Kelly Oliver

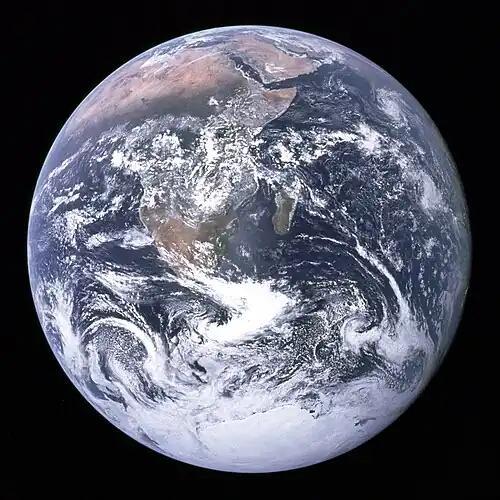
The Blue Marble, 7 December 1972

In "Earth and World: Philosophy After the Apollo Missions" (Columbia University Press, 2015), Oliver explores the reactions to the first pictures of Earth, including Earthrise and The Blue Marble, taken during the Apollo missions of the late 1960s and early 1970s. Examining the rhetoric surrounding these photographs, she identifies a tension between nationalism and cosmopolitanism that sets the tone for this book. Starting with Immanuel Kant, Oliver follows a path of thinking our relations to each other through our relation to the Earth, from Kant's politics based on the fact that we share the limited surface of the Earth, through Hannah Arendt's and Martin Heidegger's warnings that by leaving the surface of the Earth, we endanger not only politics but also our very being as human beings, to Jacques Derrida's last meditations on the singular world of each human being. The guiding question that motivates Oliver's book is: How can we share the Earth with those with whom we do not even share a world?